Atsushi Nakajima (Bungo Stray Dogs)

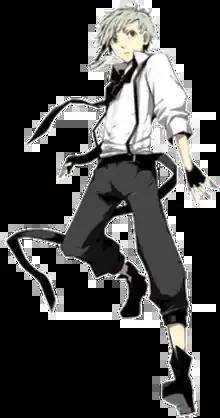
Atsushi Nakajima as drawn by Sango Harukawa

is a fictional character and the main protagonist of the manga series "Bungo Stray Dogs", written by Kafka Asagiri and illustrated by Sango Harukawa. Atsushi also appears in the light novels based on the series and the 2018 film "". At the start of the series, he is an 18 year old orphan who was thrown out of an orphanage—an experience that motivates him to find a reason to live. Atsushi’s age does not change throughout the series. Upon meeting detective Osamu Dazai, Atsushi learns he has a supernatural power, an ability, called "Beast Beneath the Moonlight" that allows him to turn into a large white tiger with incredible strength, speed, durability, and regenerative capabilities. Despite his lack of confidence, Atsushi has a pure heart and is protective of others, hoping to become a strong person by helping the weak.